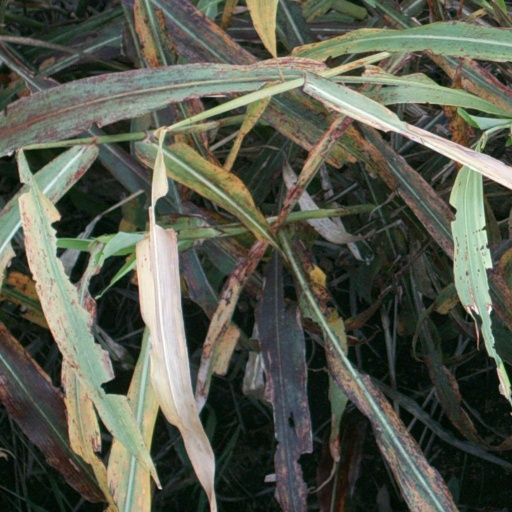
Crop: sorghum